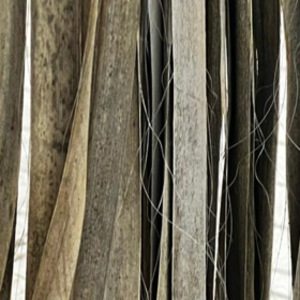
Label: Fusarium Wilt